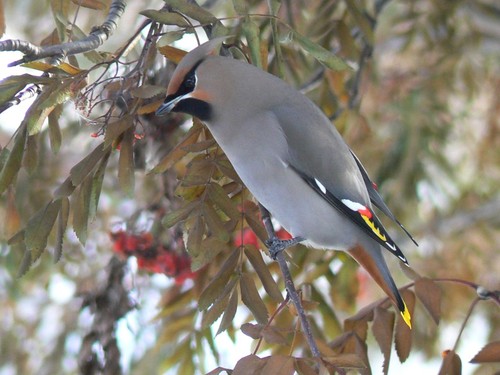
a grey bird with colorful tail feathers with white spots.
the bird is taupe with a red, yellow, white, and black wing details.
this is a grey bird with colorful wings and a long pointy beak.
this bird is grey, red, and yellow in color with a small black beak, and black eye rings.
this bird has a short bill, black eyeing and throat, and yellow and red tips of its wings.
this bird has wings that are grey and has a white belly
this bird is grey with white and has a very short beak.
this bird is grey with black and has a very short beak.
this bird is mostly grey with some yellow and red markings and pointed plumage on its crown.
this bird has a smooth grey body with tips of black, white, red and yellow on its tail and wings.
Species: Bohemian Waxwing